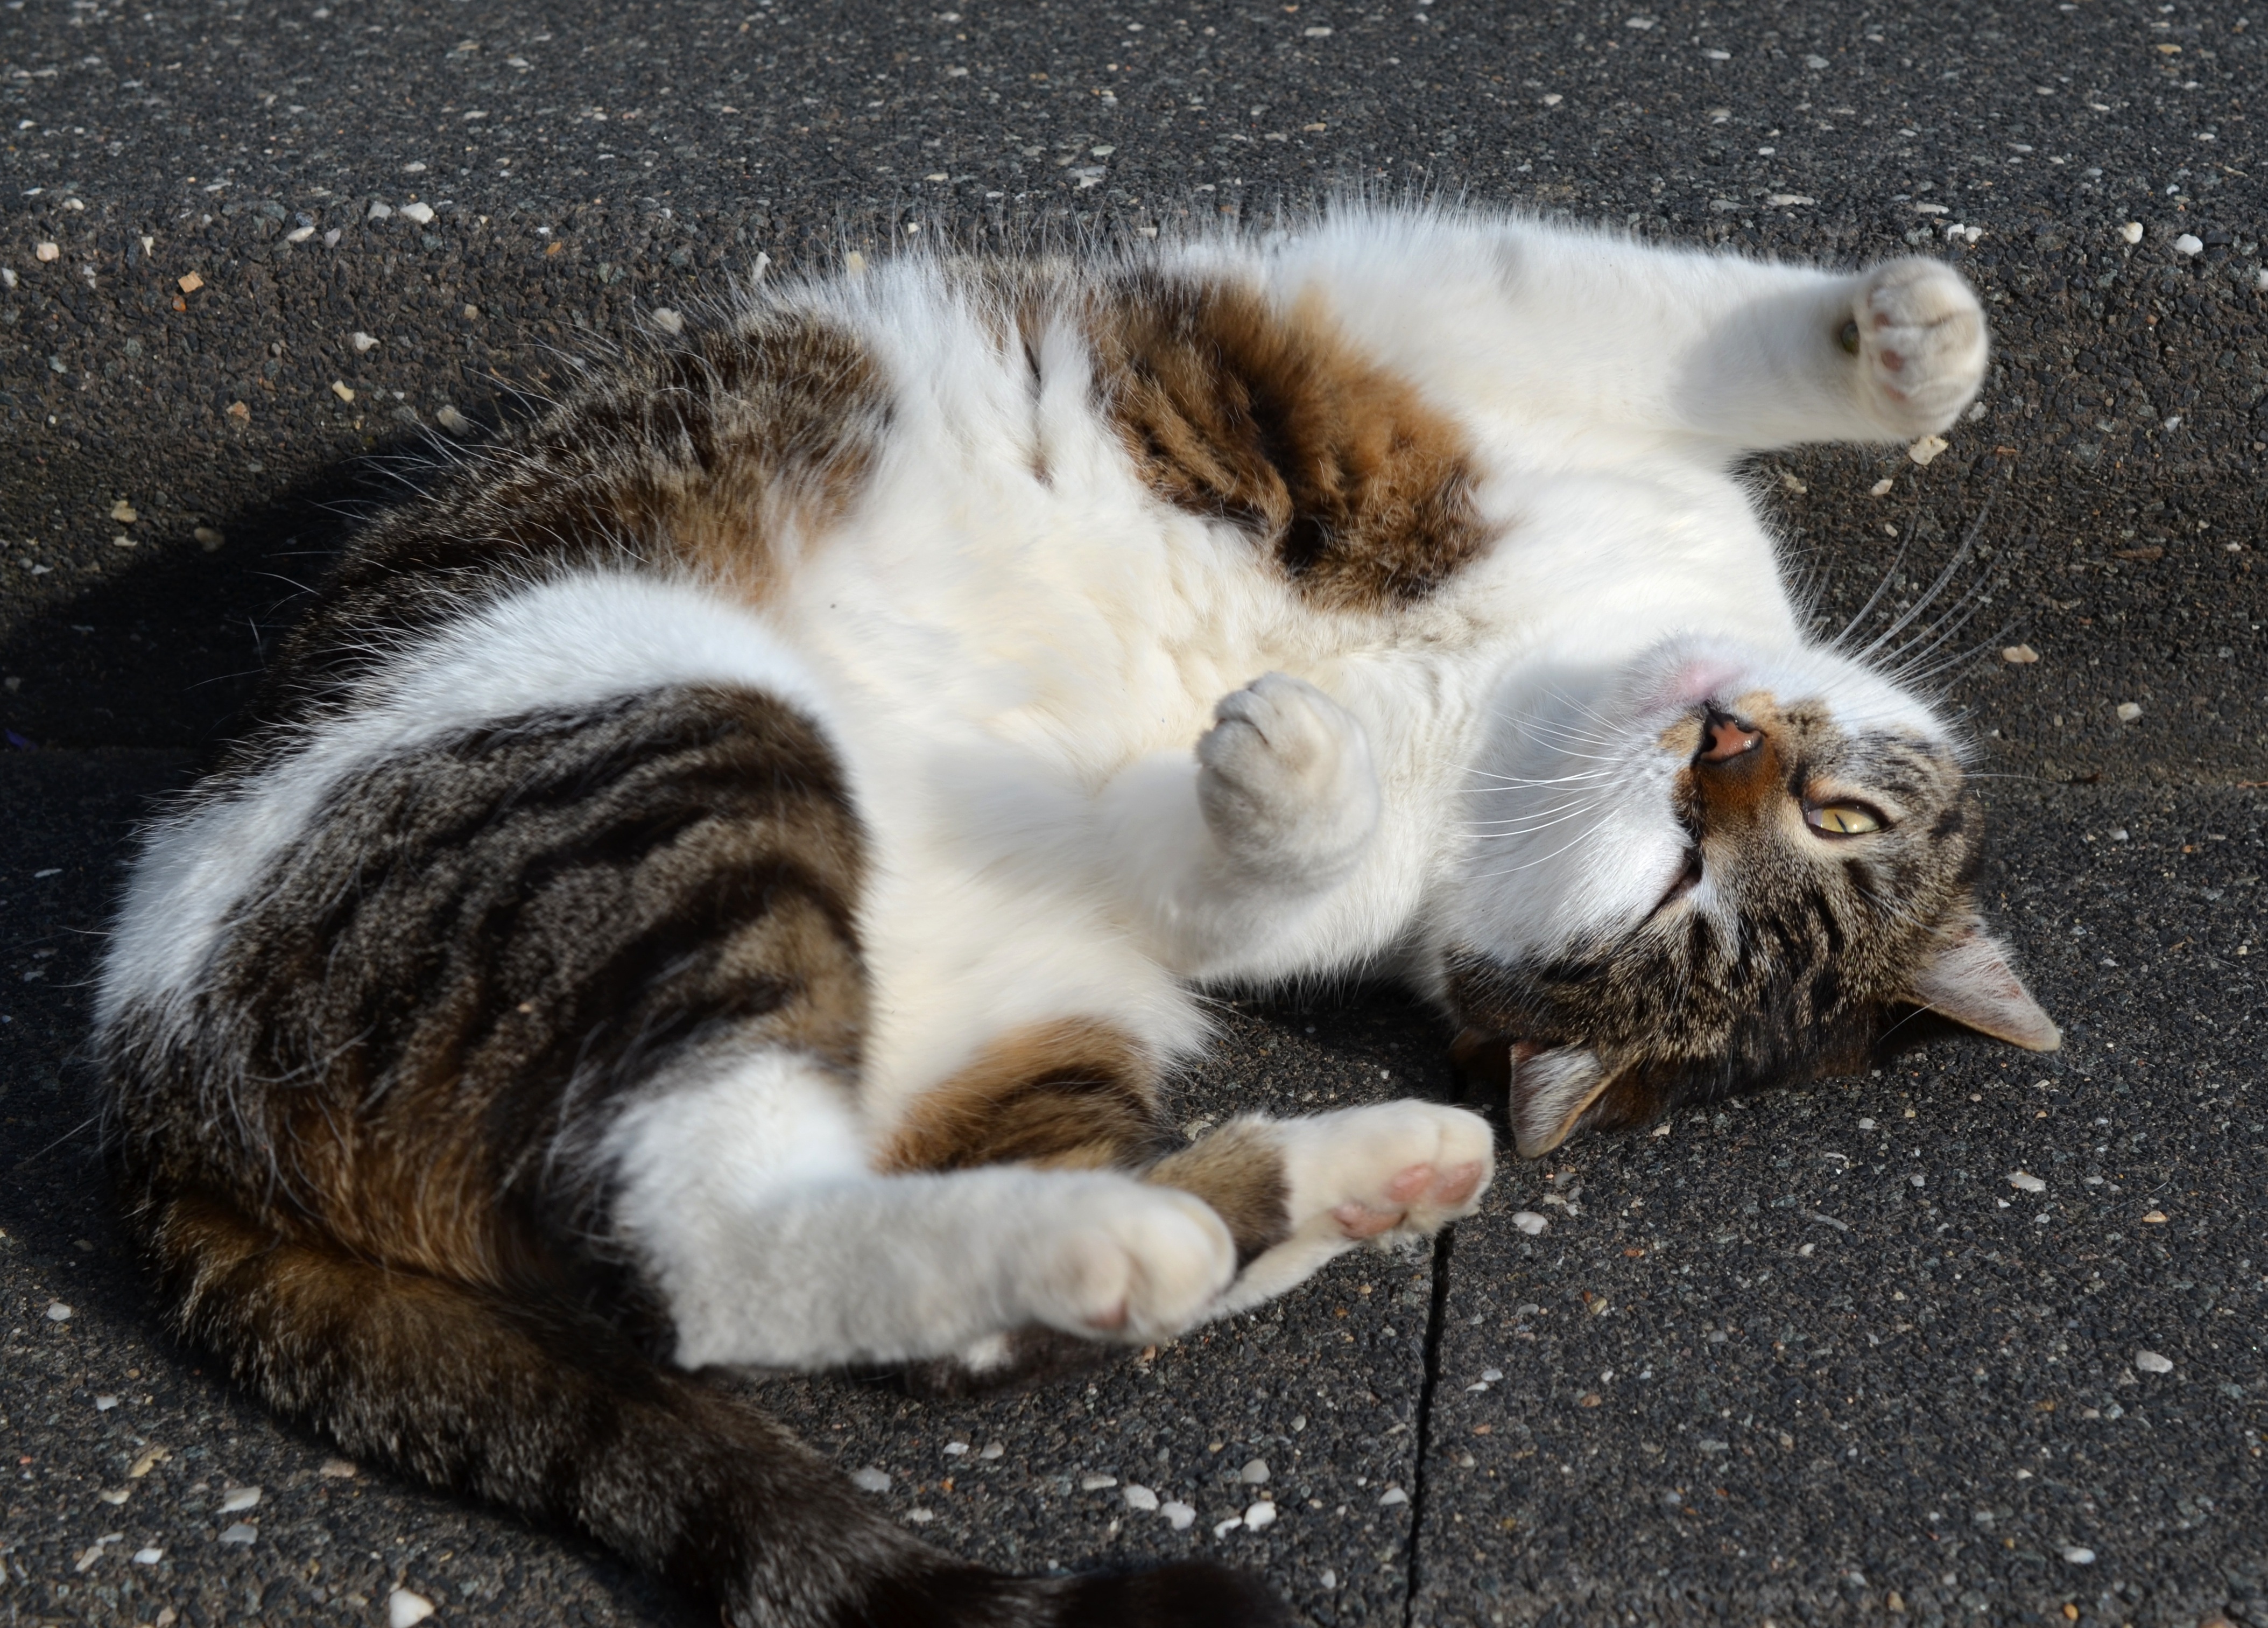
pet, cat, mammal, yawn, nap, nose, whiskers, vertebrate, wildlife photography, feel at home, small to medium sized cats, cat like mammal